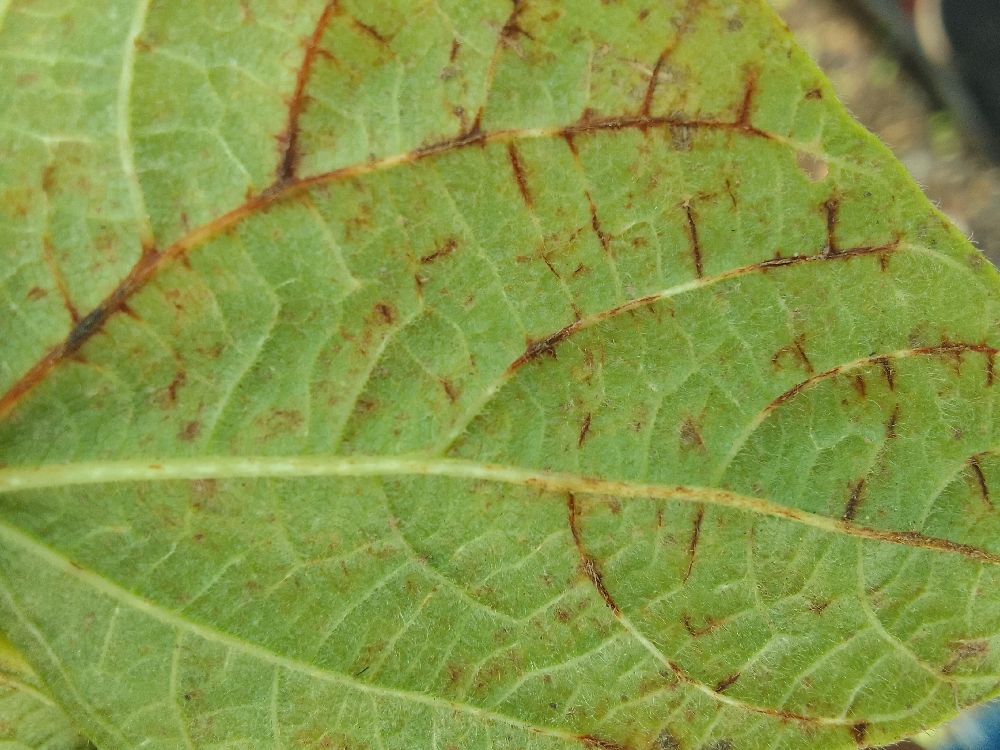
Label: anthracnose